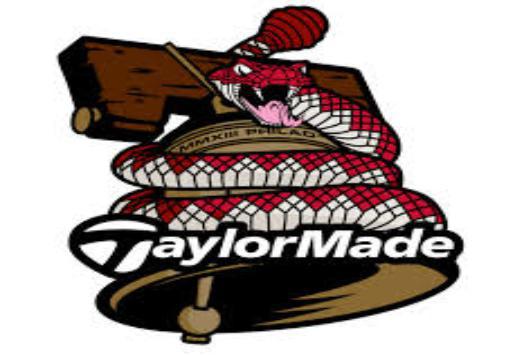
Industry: Sports